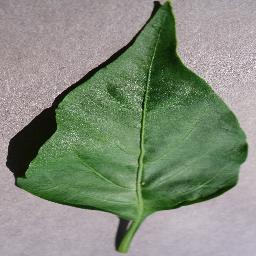
Label: Pepper,_bell___healthy